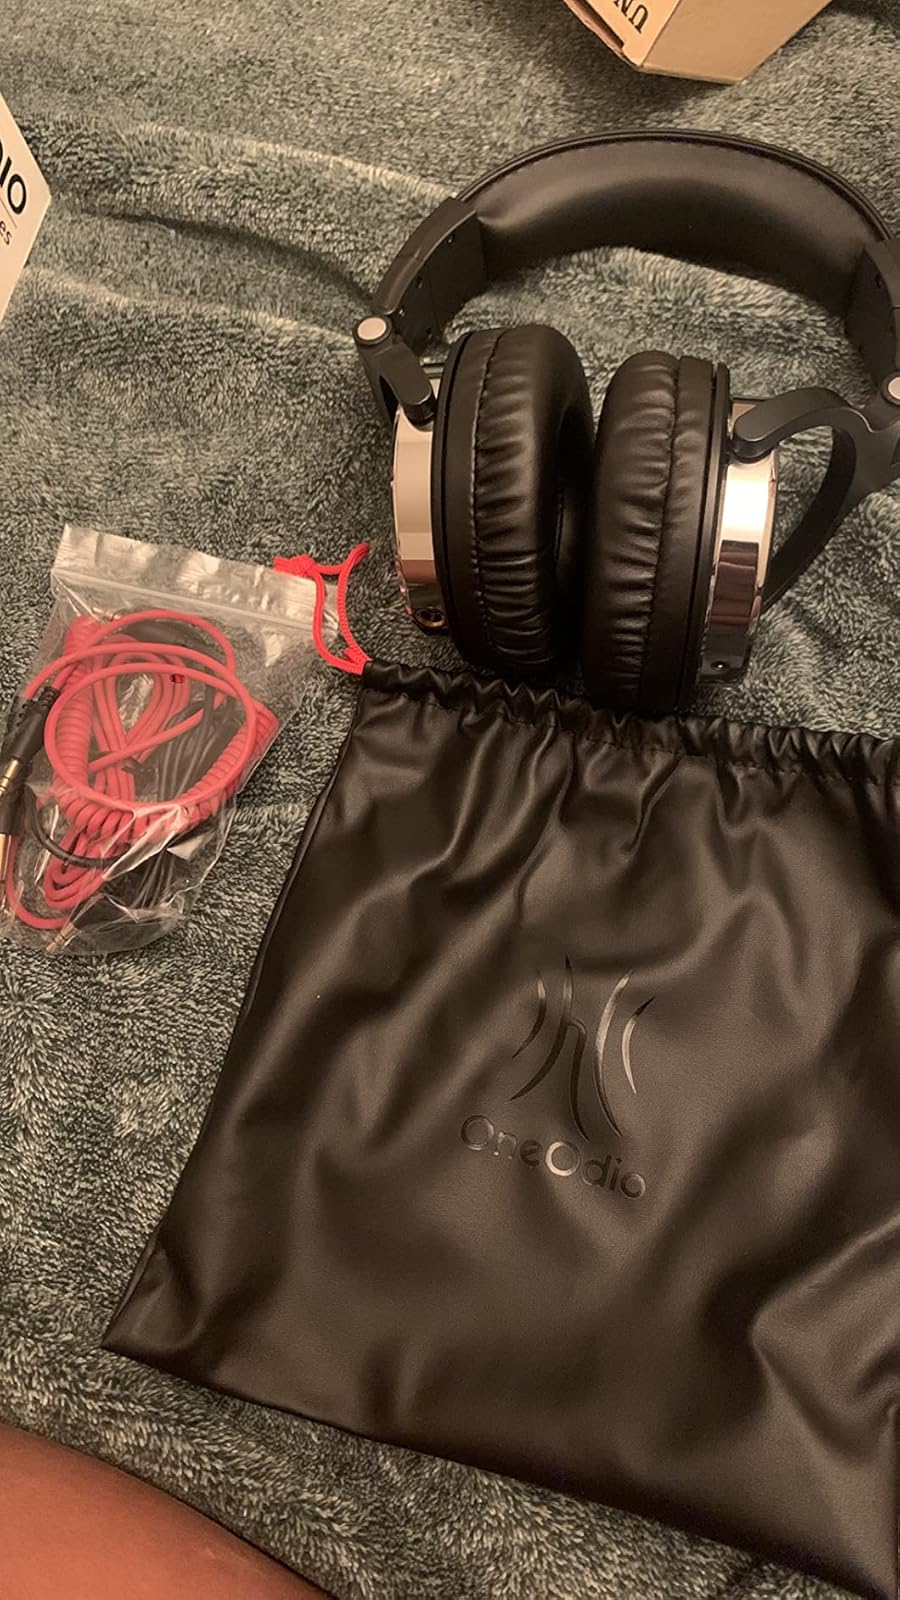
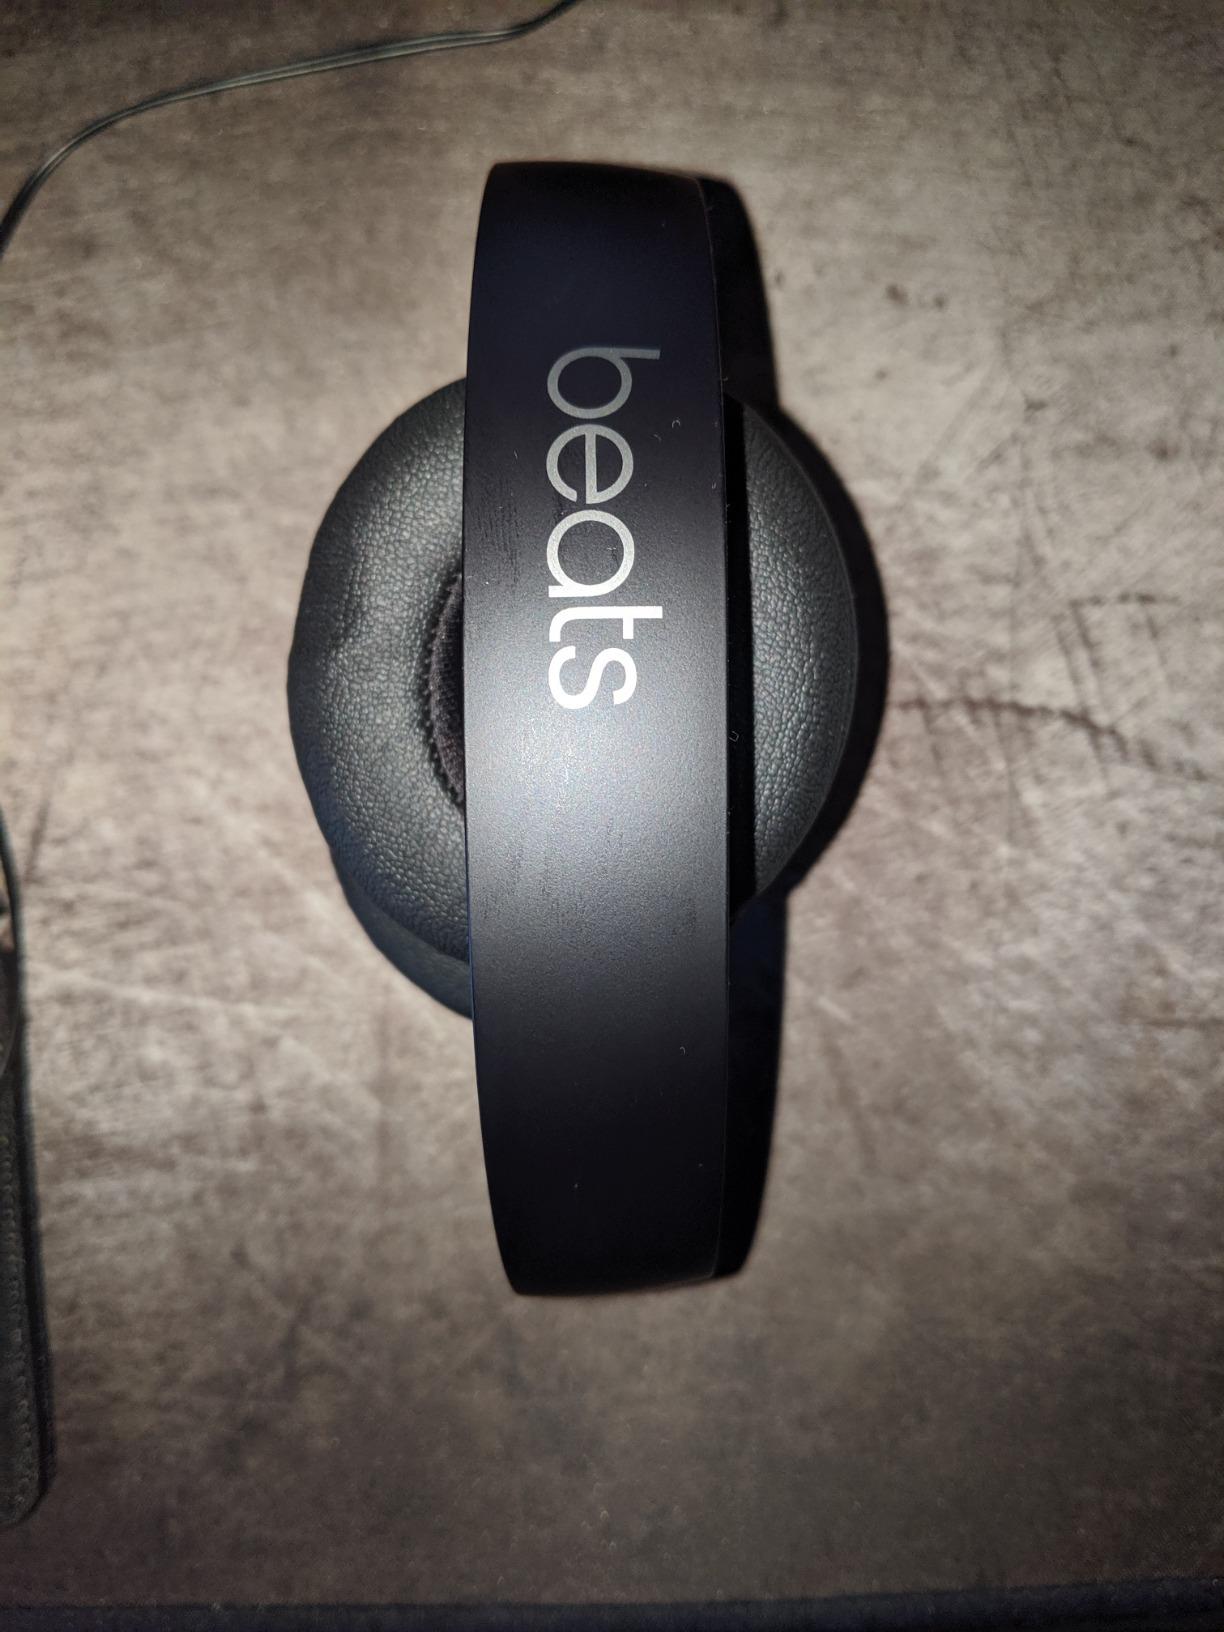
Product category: headphones
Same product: no